St Nicholas Abbey (horse)

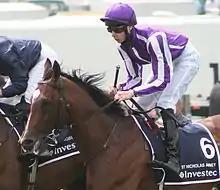
St Nicholas Abbey at the 2012 Coronation Cup

St Nicholas Abbey (13 April 2007 – 14 January 2014) was an Irish thoroughbred racehorse. He was the leading European two-year-old of 2009 and recovered from a disappointing three-year-old season to win the Coronation Cup and the Breeders' Cup Turf in 2011. He won the Coronation Cup for a second time in 2012 and the Dubai Sheema Classic in 2013. In June 2013 he won the Coronation Cup for an unprecedented third time. He was briefly the biggest money-winning racehorse trained in Europe. His career was ended prematurely due to injury in July 2013, and he was euthanized on 14 January 2014 while undergoing colic surgery.